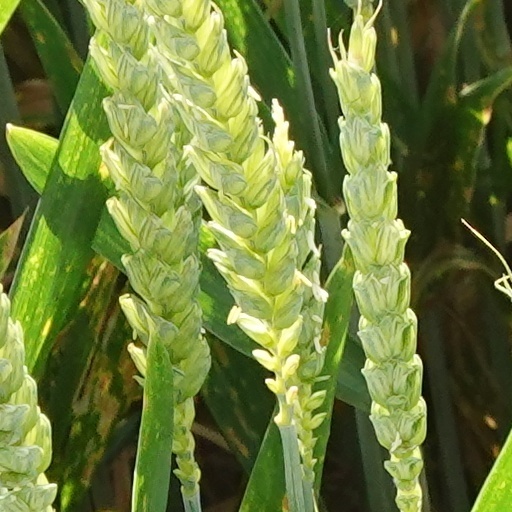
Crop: wheat